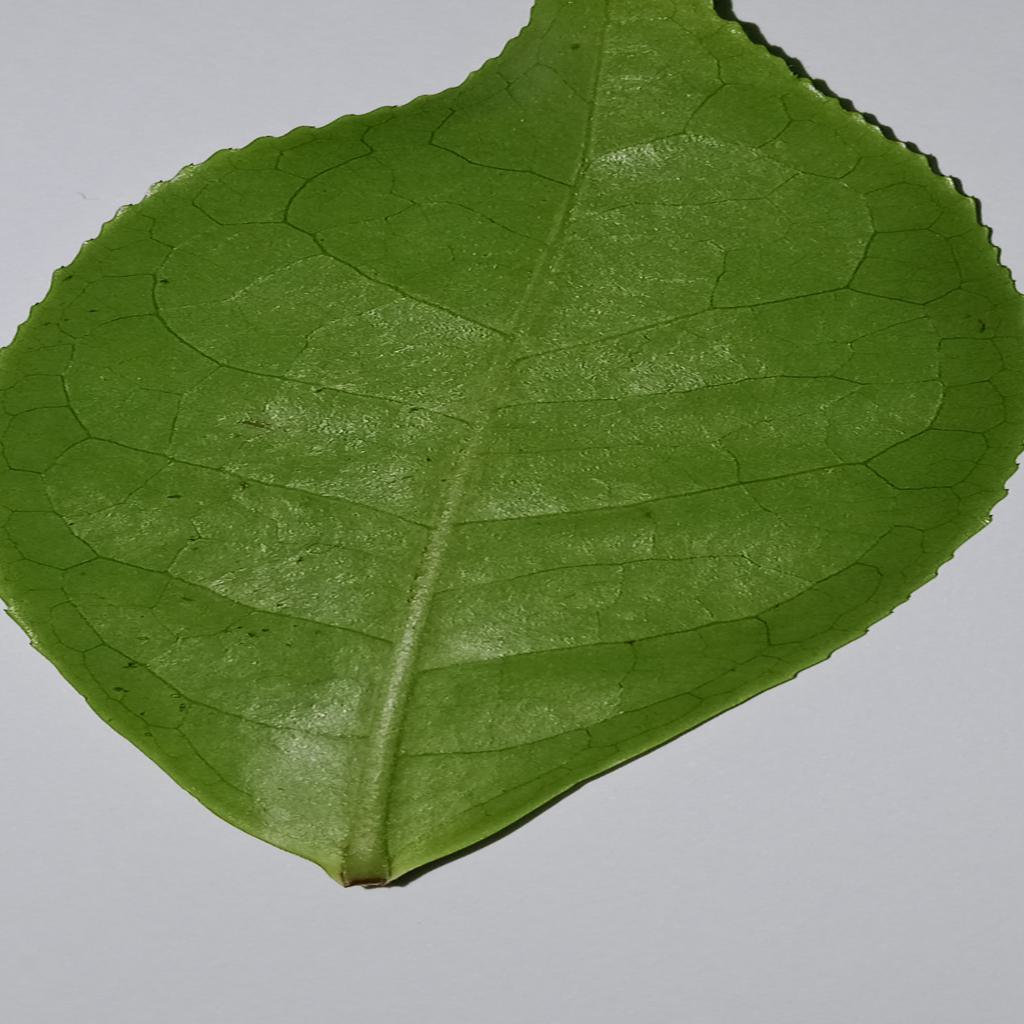
Label: Healthy